Robonaut

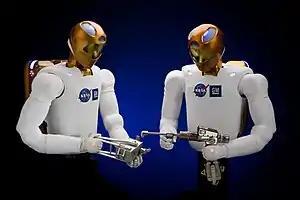
Two Robonaut 2 robots

A robonaut is a humanoid robot, part of a development project conducted by the Dexterous Robotics Laboratory at NASA's Lyndon B. Johnson Space Center (JSC) in Houston, Texas. Robonaut differs from other current space-faring robots in that, while most current space robotic systems (such as robotic arms, cranes and exploration rovers) are designed to move large objects, Robonaut's tasks require more dexterity.